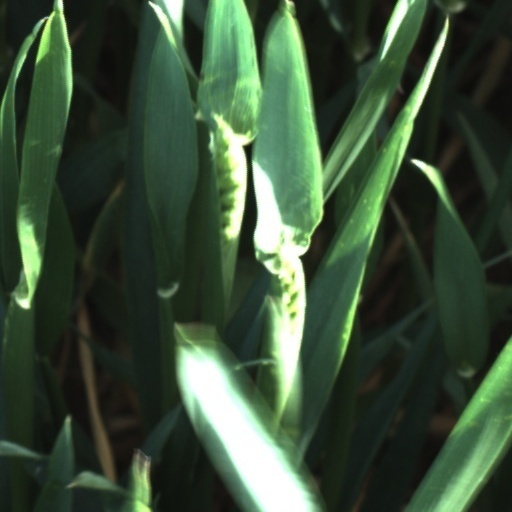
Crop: wheat